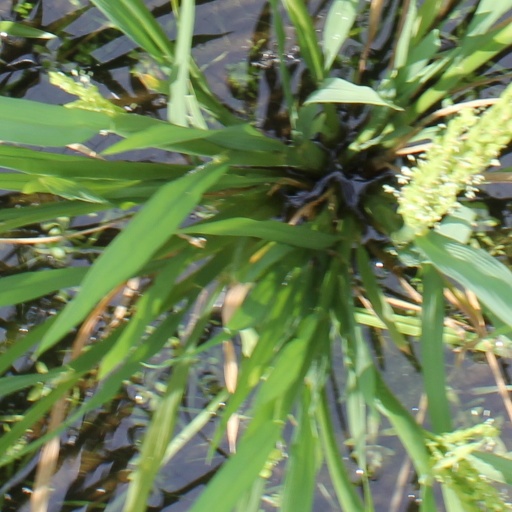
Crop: rice